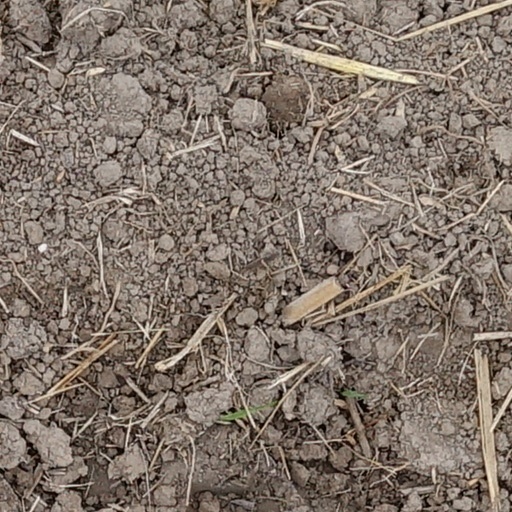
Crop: wheat